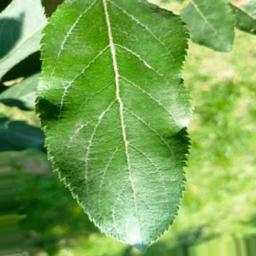
Label: Healthy